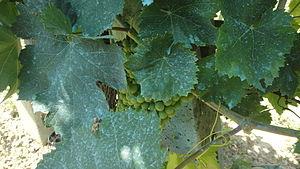
La bouillie bordelaise est un fongicide fabriqué à base de cuivre et de chaux. En fonction de la dose, elle affecte négativement le métabolisme de la plupart des organismes vivants.
Un fongicide est une substance, appelée produit phytosanitaire ou pesticide, conçue pour éliminer ou limiter le développement des champignons parasites des végétaux. Les produits à usages médicaux sont dénommés des antimycosiques. Les fongicides sont également produits à l'état naturel par certains végétaux pour lutter naturellement contre les parasites ou comme défense contre les herbivores. Les racines du manioc ou encore les graines de lin contiennent du cyanure très toxique. Le cyanure bloque la respiration des cellules au niveau du complexe IV de la chaire respiratoire mitochondriale. Autre exemple, la roténone, un inhibiteur du complexe I de la respiration cellulaire, présente dans des plantes en Amazonie. En Polynésie, les pêcheurs en faisaient des boules qu'ils lançaient dans l'eau pour asphyxier les poissons, cette pêche a provoqué de nombreux cas de maladies de Parkinson. Les plantes étaient aussi utilisées lors de tentatives de suicide.